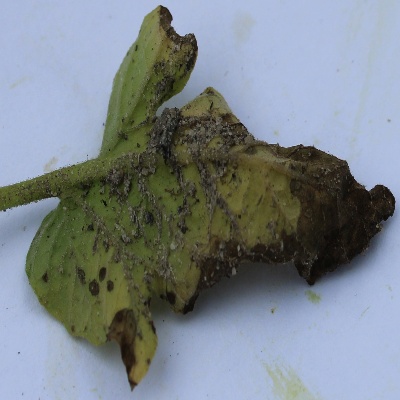
Crop: Tomato
Condition: septoria leaf spot